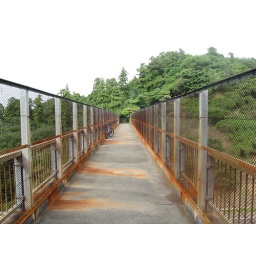
While out for a bike ride, I ended up finding the pedestrian bridge that crosses above the Yoko-Yoko.